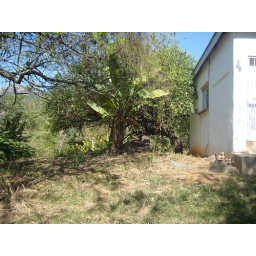
View directly in front of our front door with Marley's banana tree